Palazzo Pubblico

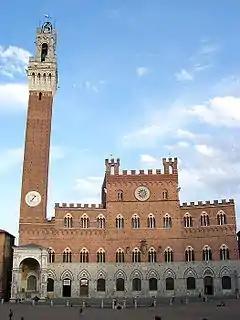
Palazzo Pubblico and Torre del Mangia

The Palazzo Pubblico (town hall) is a historic palace in Siena, Tuscany, in central Italy. Located on the Piazza del Campo, it is one of the principal architectural landmarks of the city's historic center. Construction began in 1297 to serve as the seat of the Republic of Siena's government, which consisted of the Podestà and Council of Nine, the elected officials who performed executive functions (and judicial ones in secular matters). The palace is of medieval and Gothic architecture, and the interior is lined with frescoes--most importantly, the collection known as "The Allegory of Good and Bad Government" by Ambrogio Lorenzetti.